Transit bus

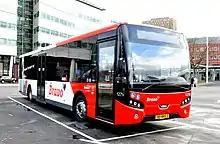
A typical transit bus in Eindhoven. The floor between the doors is low to allow for easy entry and egress.

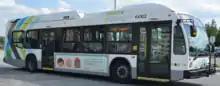
A typical North American model in Sherbrooke, Quebec: the Nova Bus LFS with a bicycle rack at the front.

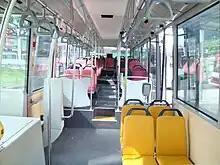
Interior of a wheelchair-accessible transit bus, with bucket seats and smart-card readers at the exit.

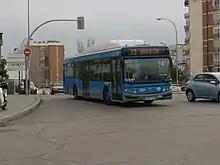
A typical transit bus in Madrid, Spain.

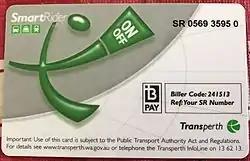
SmartRider card for Transperth

A transit bus (also big bus, commuter bus, city bus, town bus, urban bus, stage bus, public bus, public transit bus, or simply bus) is a type of bus used in public transport bus services. Several configurations are used, including low-floor buses, high-floor buses, double-decker buses, articulated buses and midibuses.